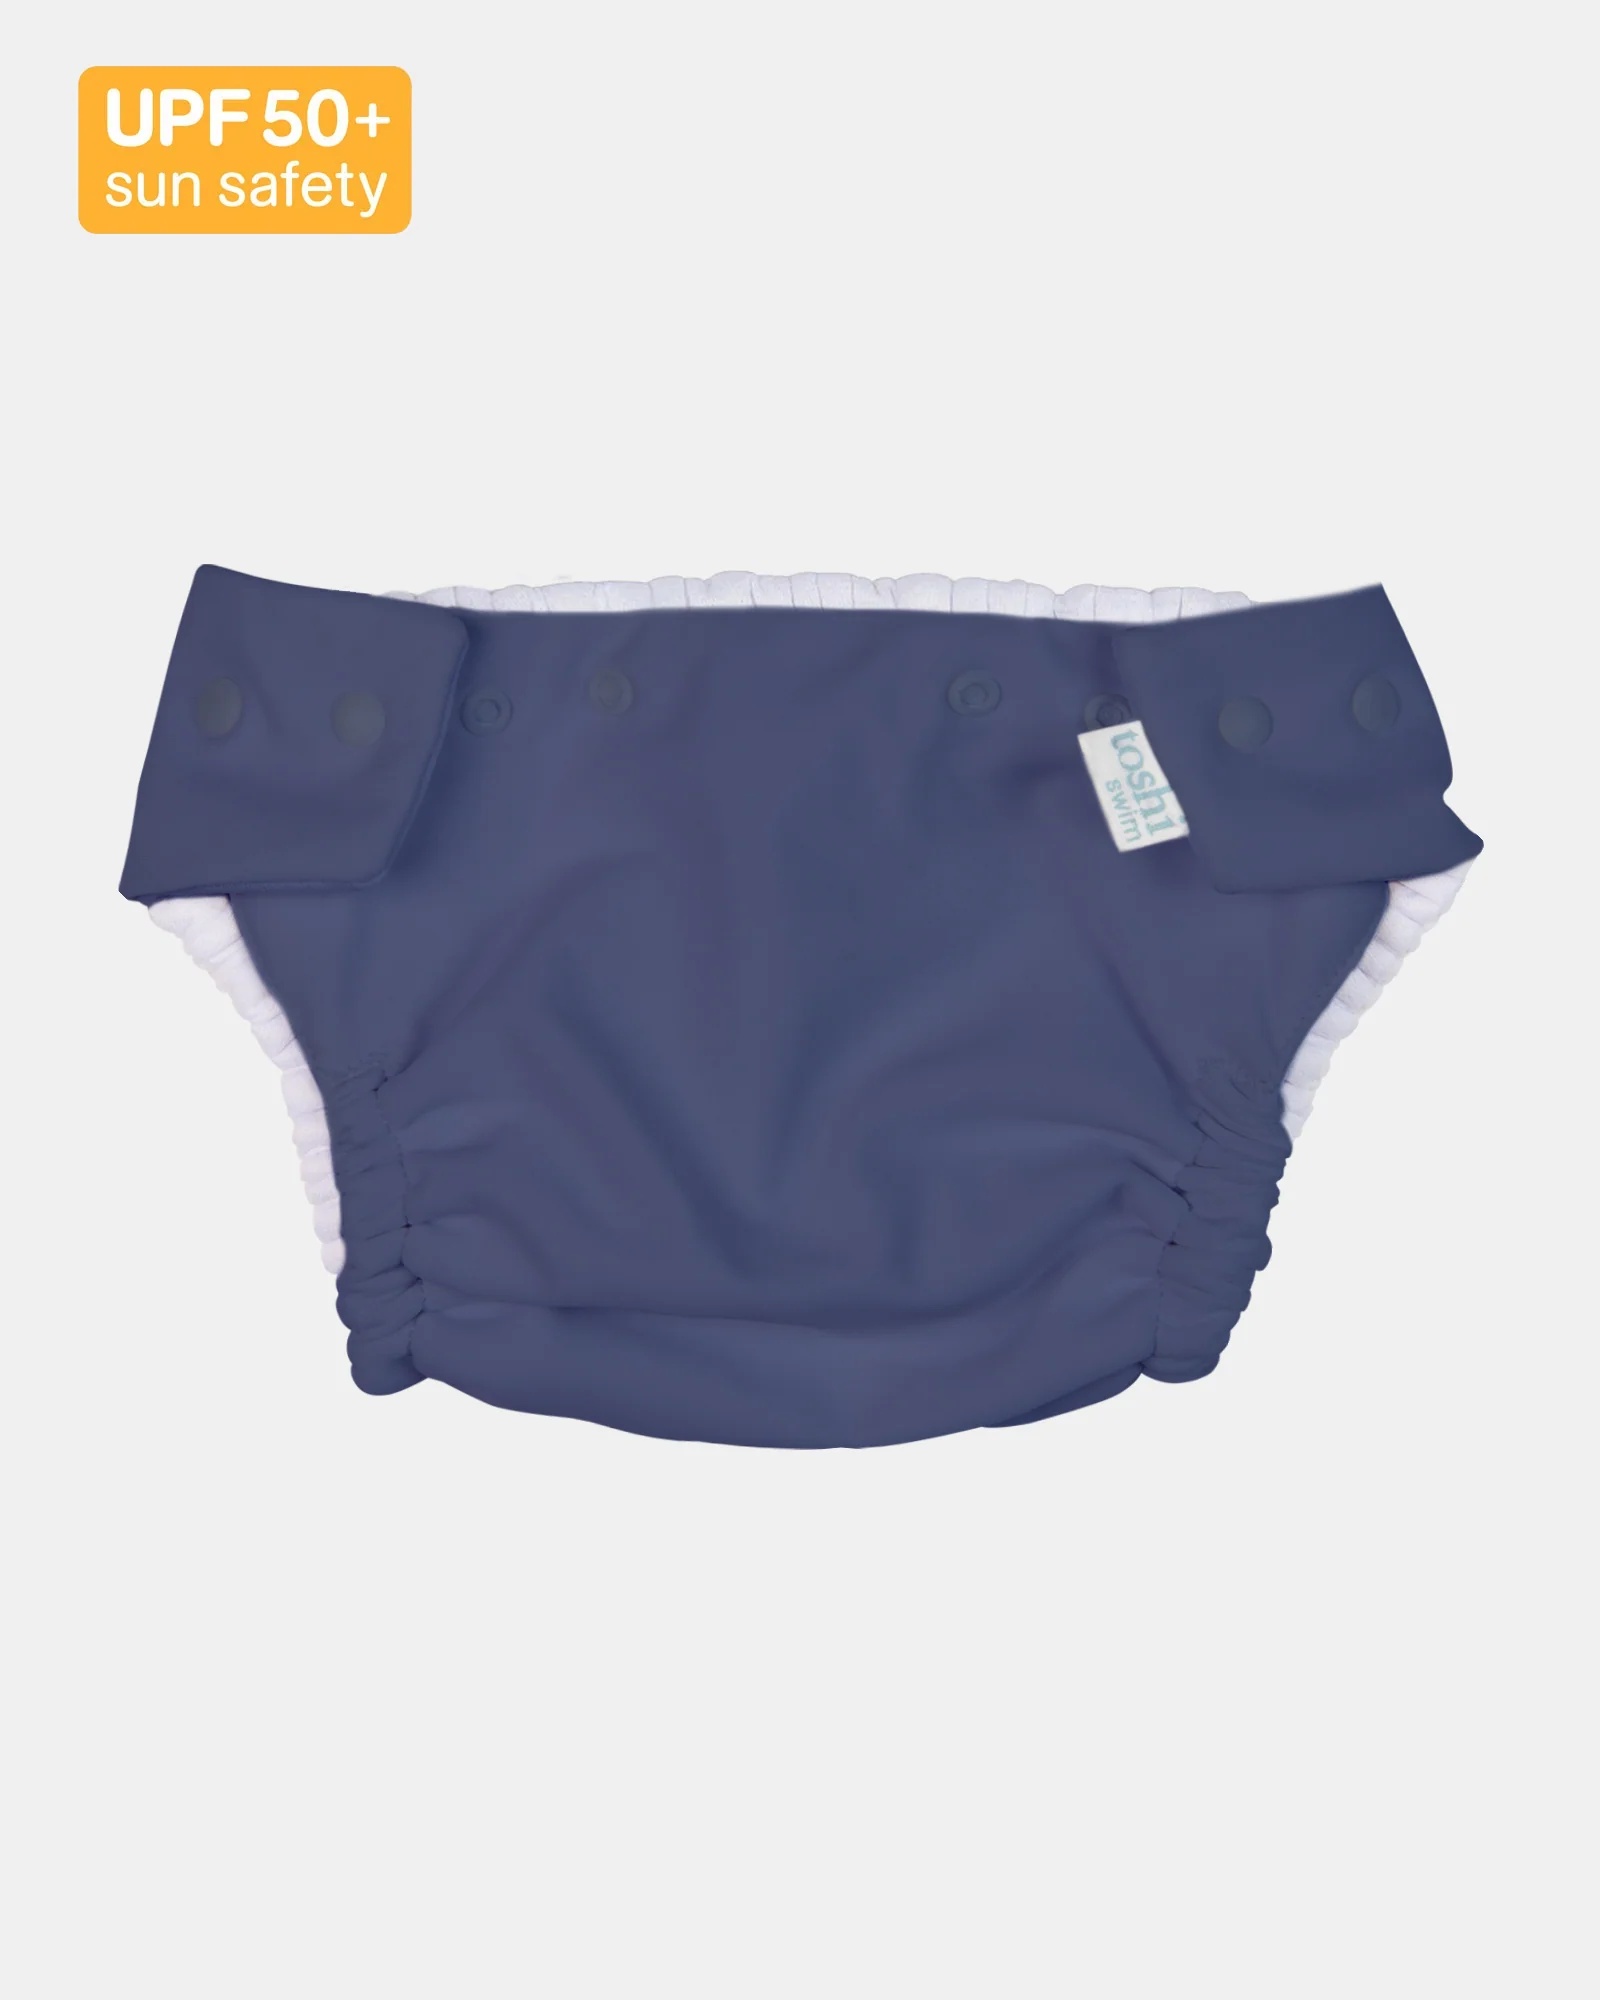
Swim Nappy Beachcomber | Moonlight
The beauty, functionality and elevated quality for which Toshi is traditionally renowned, is crafted into an exquisite baby swimwear collection. Rated UPF50+, Toshi Swim offers maximised sun protection and water safety. The finest quality fabrication is fast drying and chlorine & salt water friendly. The reusable and durable Toshi Swim Nappy has multiple press studs for adjustable fit, ease and efficiency of nappy changes. The leg openings are detailed with soft elastic to ensure a secure and comfortable fit. Toshi reusable Swim Nappies are designed to securely hold messy accidents and keep swimming water clean. Make a splash this summer! UPF 50+ UV protection Chlorine safe and pool friendly Plastic, non-corrosive press studs on waist for adjustable sizing Press studs create ease & efficiency for nappy changes Elastic on leg opening ensures secure and comfortable fit Inner layer is water resistant Reusable nappy is friendlier on the environment Quality crafting provides lasting durability Designed in Australia, made in China
Brand: Toshi
Category: Baby & Toddler > Diapering > Diapers > Swim Diapers